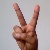
The image shows a hand gesture representing the letter 'V' in Indian Sign Language.